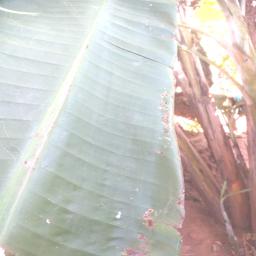
Label: MALBHOG LEAF